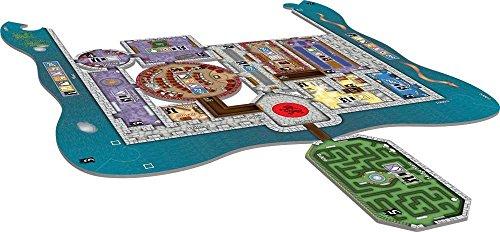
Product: Castles of Mad King Ludwig Secrets
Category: Toys & Games | Games & Accessories | Board Games
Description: Adds 30 new buildings to Castles of Mad King Ludwig.
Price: $29.95
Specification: ProductDimensions:1x11x11inches|ItemWeight:1.25pounds|ShippingWeight:1.45pounds(Viewshippingratesandpolicies)|DomesticShipping:ItemcanbeshippedwithinU.S.|InternationalShipping:ThisitemcanbeshippedtoselectcountriesoutsideoftheU.S.LearnMore|ASIN:B016YCJYWW|Itemmodelnumber:CASSBEZ|Manufacturerrecommendedage:13-15years